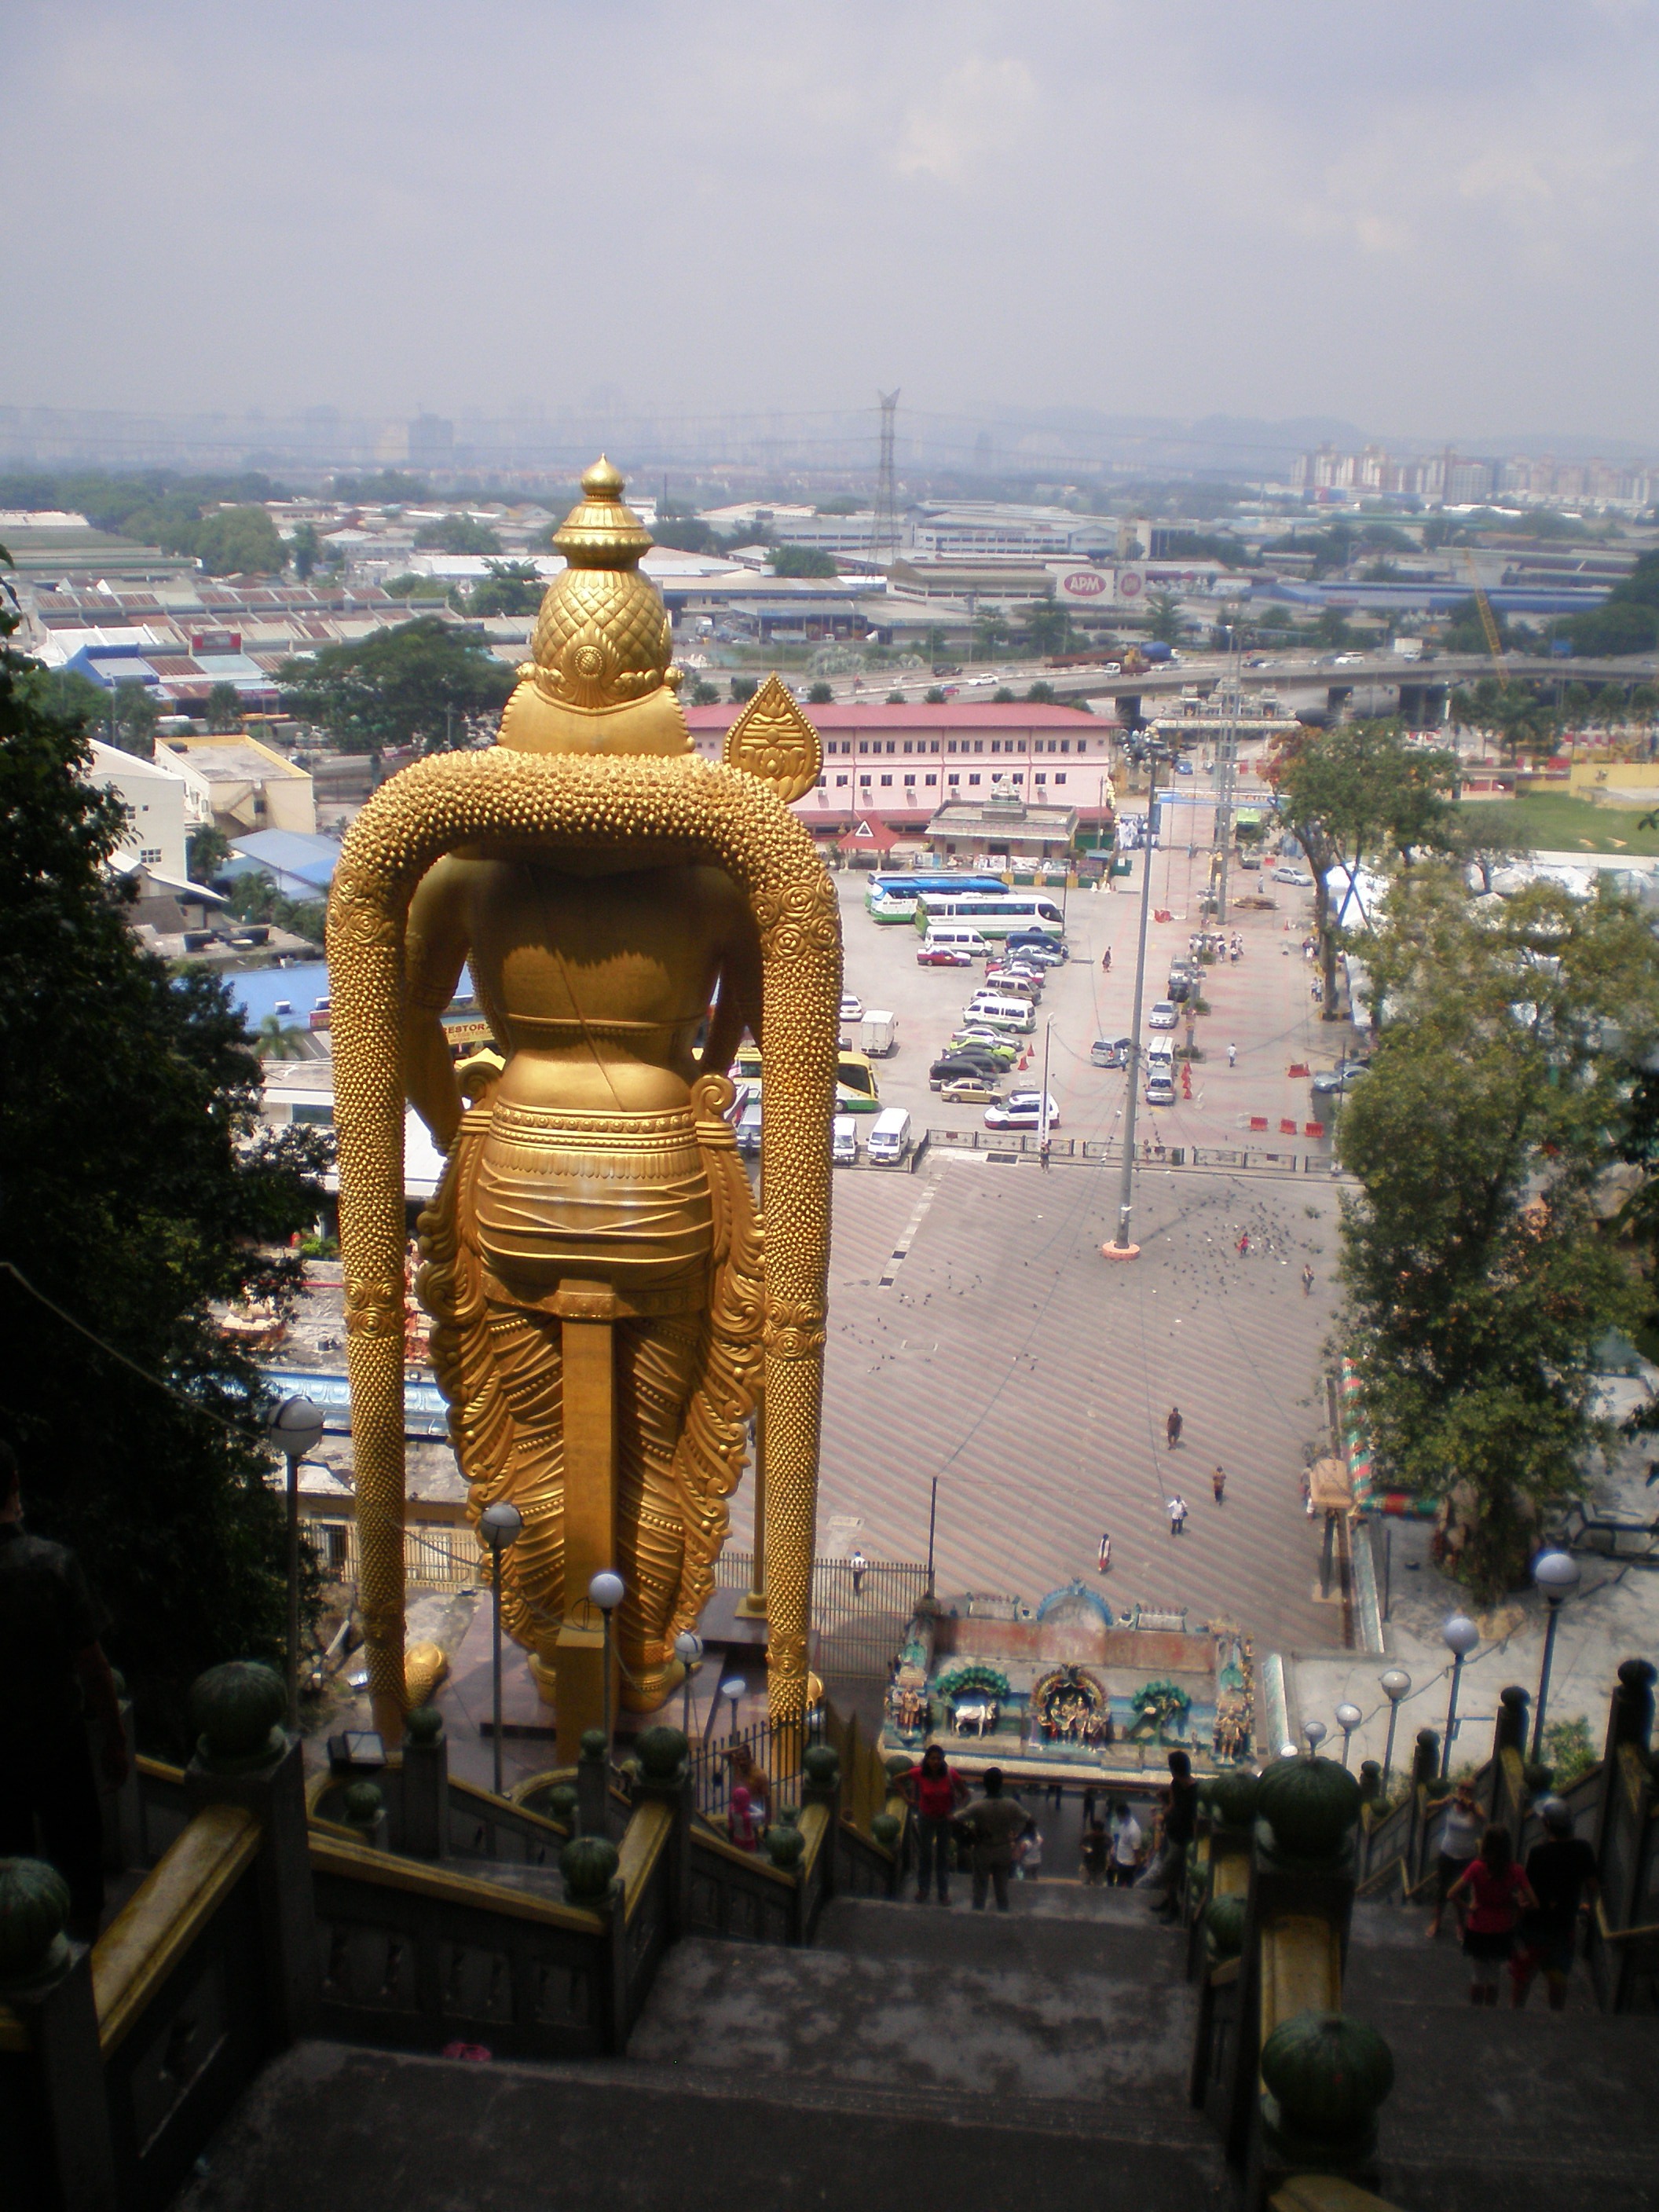
town, city, monument, vacation, travel, statue, tower, landmark, tourism, place of worship, temple, malaysia, urban area, ancient history, batu cave